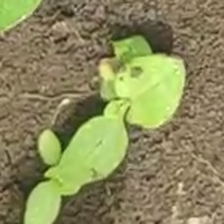
Weed species: Kena_(Commplina_benghalensio)